Embargo against Northern Cyprus

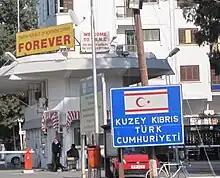
The Ledra Palace crossing, with a sign on trade restrictions visible. Trade through the Green Line is technically possible, but deemed impractical.

After the economic destruction of the Turkish invasion of Cyprus in 1974, the southern part of the island received heavy subsidies from the international community to develop its economy. Northern Cyprus, meanwhile, only received aid from Turkey and very little international aid. This caused less economic development compared to the south, and an economic dependence on Turkey. The economic embargo prevents foreign cash flow as the external demand is stifled and the use of foreign savings through borrowing and capital inflows is rendered impossible. The embargo has also restricted the tourism sector.